Deep sea mining

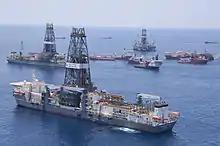
"Discoverer Inspiration" delivers new containment cap to the Deepwater Horizon oil spill on 10 July 2010. In the background are the "Discoverer Enterprise", "GSF Development Driller II", and "Helix Producer I"

Robotics and AI technologies used to selectively harvest nodules while minimizing disturbances to the deep sea environment are under development.